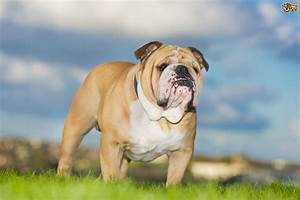
Label: dog